Vigo Free Trade Zone Consortium

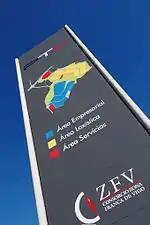
Technology and Logistics Park of Vigo Entrance

From 1989 onwards the strictly commercial activities of the Free Trade Zone started to move towards the new harbour area of Bouzas, where the Consortium had obtained authorisation from the Harbour Authority for the use of an area of 144,352 square metres in exchange for agreeing to create the infrastructures required to finish the space reclaimed from the sea. During the following decade all of the installations were occupied, and by the year 2000 the area had to be extended to the current 200,000 square metres with facilities for covered and open-air storage of goods with its own customs office. The Consortium's central offices were also transferred to Bouzas.